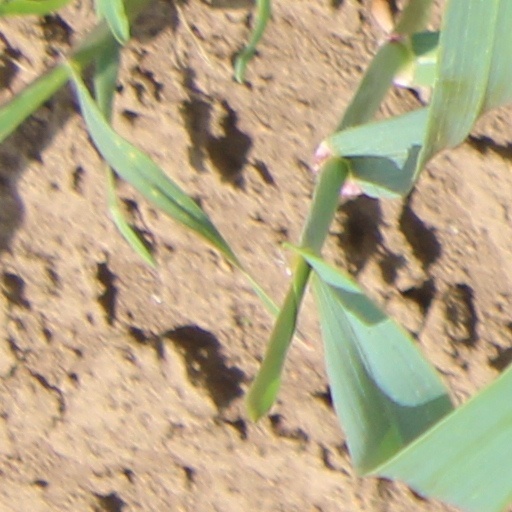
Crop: wheat